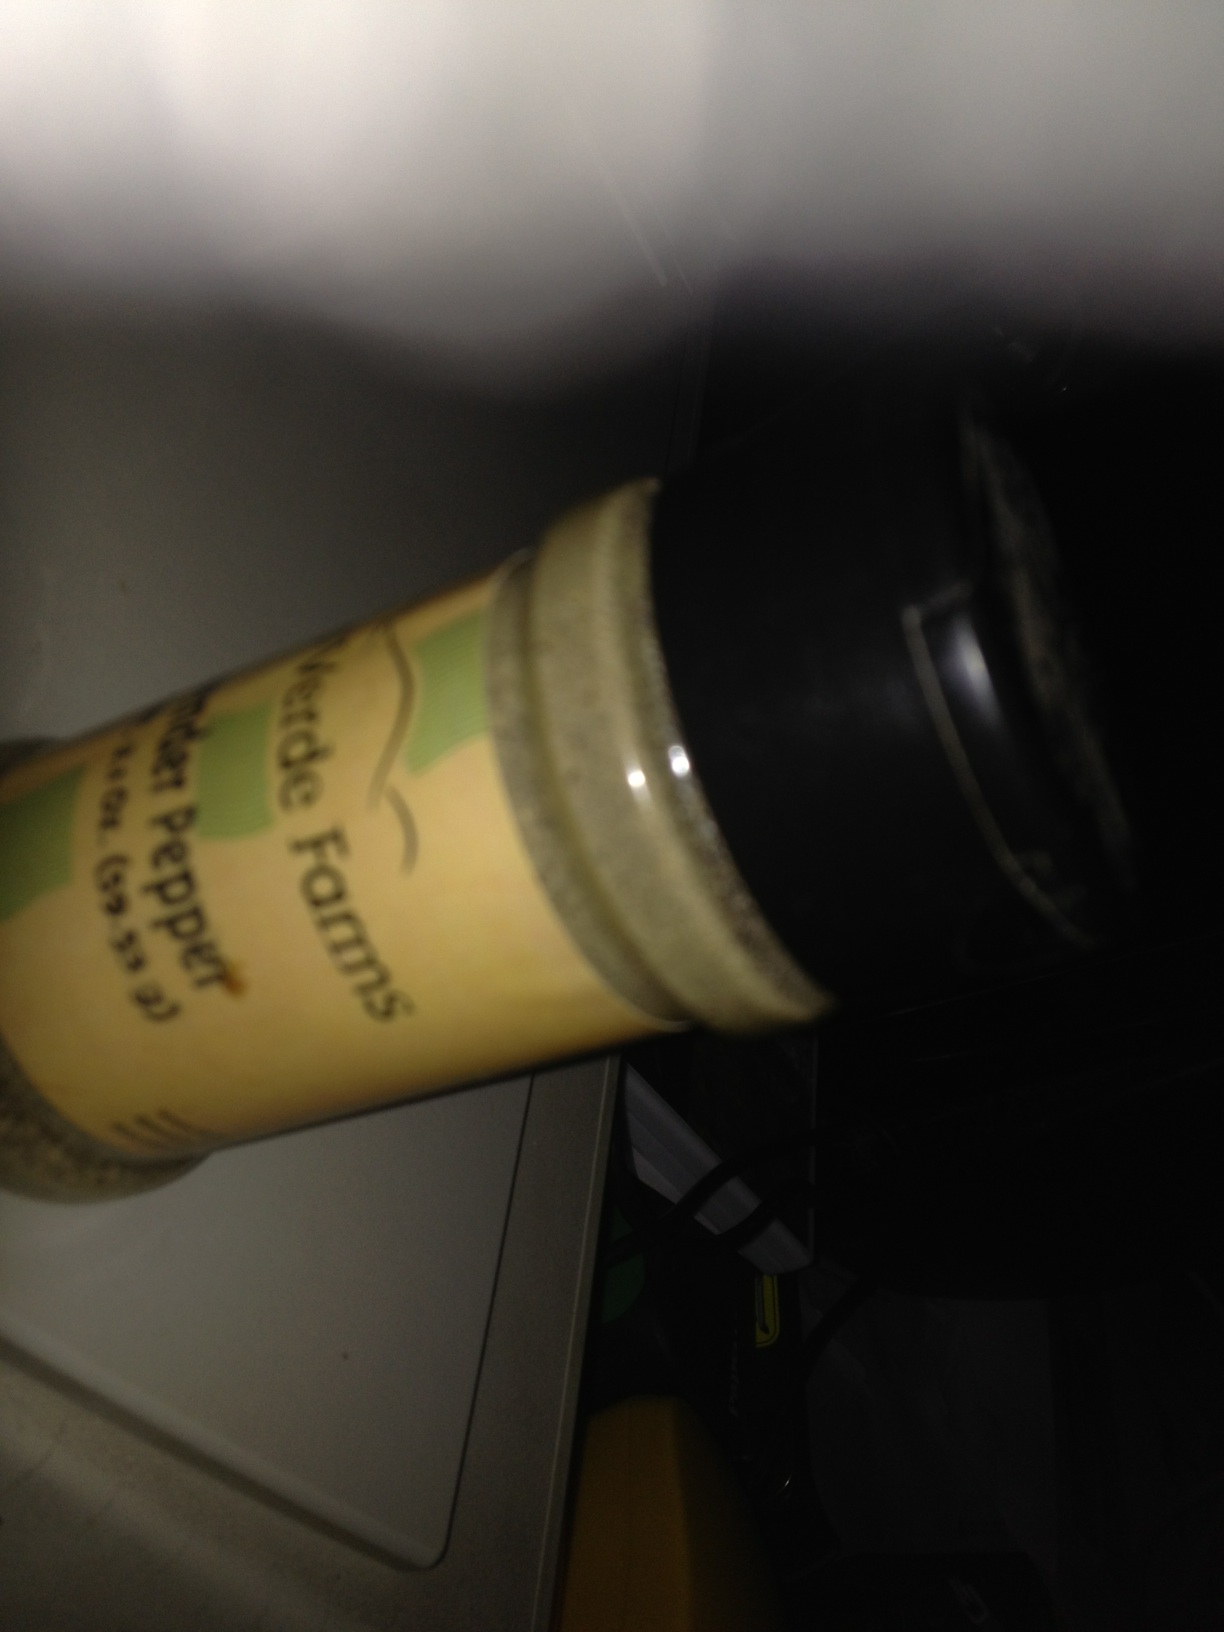Question: What is this please?
Answer: pepper